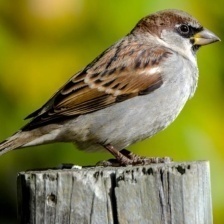
Species: HOUSE SPARROW
Scientific name: PASSER DOMESTICUS